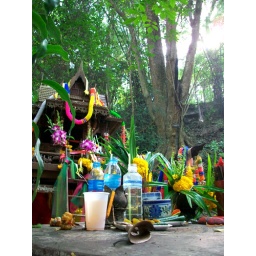
A Thai spirit house in the forest